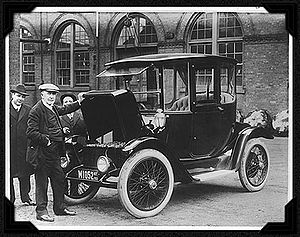
Elbil
Thomas Edison med sin 1914 Detroit Electric Model 47.
En elbil er en bil, der kører på elektricitet, og som derfor er meget støjsvag. Elbilen har i modsætning til traditionelle bilers forbrændingsmotor, en elmotor. I næsten alle tilfælde drives den elektriske motor af batterier, som er forbundet med motoren. Den udleder ikke emissioner, udover hvad elproduktionen og produktionen af selve bilen forårsager. Det vil sige, at hvis en elbils strøm er fra vedvarende energi, udleder den ingen CO₂ udover produktionen. En bil, der delvis kører på el, kaldes en Hybridbil. Hybrid fås i to typer, ren hybrid og plugin-hybrid. Pluginmodellen kan oplades og køre på ren strøm, distance afhængigt af model og kørsel. Disse må derfor parkere på pladser beregnet for elbiler. Dette gælder ikke den rene hybrid, hvor bensin/dieselmotoren starter og stopper automatisk efter behov.